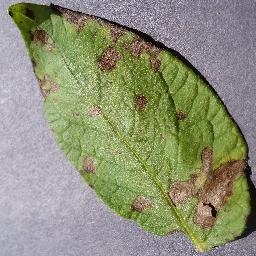
Label: Potato___Early_blight